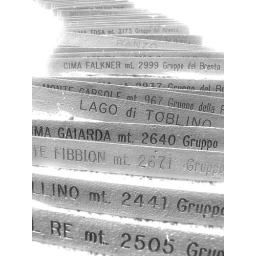
in some mountains of Trentino there are circle's structures with the sign of the mountains that you can see in the view